Abu Dhabi

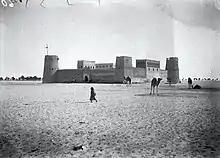
Photograph of Qasr Al Hosn from the early 20th century

The city was planned under the guidance of Sheikh Zayed by Japanese architect Katsuhiko Takahashi in 1967 initially for a population of 40,000. The density of Abu Dhabi varies, with high employment density in the central area, high residential densities in central downtown and lower densities in the suburban districts. In the dense areas, most of the concentration is achieved with medium- and high-rise buildings. Abu Dhabi's skyscrapers such as the notable Burj Mohammed bin Rashid (World Trade Center Abu Dhabi), Etihad Towers, Abu Dhabi Investment Authority Tower, the National Bank of Abu Dhabi headquarters, the Baynunah (Hilton Hotel) Tower, and the Etisalat headquarters are usually found in the financial districts of Abu Dhabi. Other notable modern buildings include the Aldar Headquarters, the first circular skyscraper in the middle east and the Emirates Palace with its design inspired by Arab heritage.